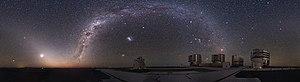
L'éclipse lunaire du 21 décembre 2010 est une éclipse lunaire totale. Elle s'est produite de 5:27 à 11:06 UTC le 21 décembre, coïncidant avec la date du solstice d'hiver de l'hémisphère nord.